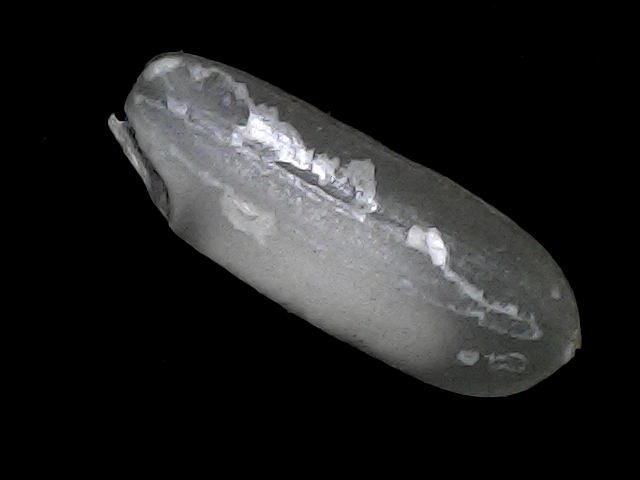
Rice variety: BRRI74